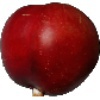
Label: nectarine